Laurel Highlands

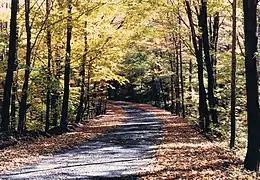
Autumn on a small road in Somerset County

The Laurel Highlands is a region in southwestern Pennsylvania made up of Fayette County, Somerset County, and Westmoreland County. It has a population of about 600,000 people.